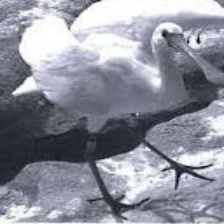
Species: BLACK FACED SPOONBILL
Scientific name: PLATALEA MINOR
ImageNet parent category: spoonbill